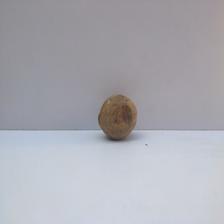
Size: Spoiled